J. Marion Shull

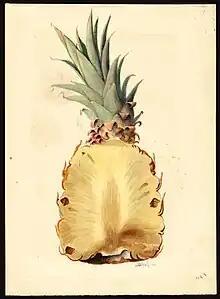
Watercolor of pineapple ("Ananas comosus") by J. Marion Shull, 1919.

J. Marion Shull began his career with the government as a dendrological illustrator for the U.S. Forest Service (1907–1909). He moved on to work for more than three decades as a botanist and botanical illustrator for the Bureau of Plant Industry at the U. S. Department of Agriculture, first as a botanical artist (1909–1925) and then as an associate botanist (1925–1942). He painted over 750 watercolors of nuts, fruits, and other botanical specimens, including walnuts, pineapples, figs, and especially citrus and apples for the USDA. He was a fruit disease investigator for the department, and many of his illustrations show specimens affected by disease. At the USDA, he formed part of a select group of illustrators—including Deborah Griscom Passmore, Amanda Newton, Royal Charles Steadman, Ellen Isham Schutt, and Elsie Lower—whose paintings form the core of the USDA's Pomological Watercolor Collection.